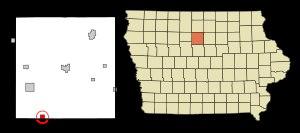
.